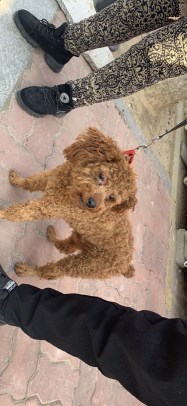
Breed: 7449-n000128-teddy